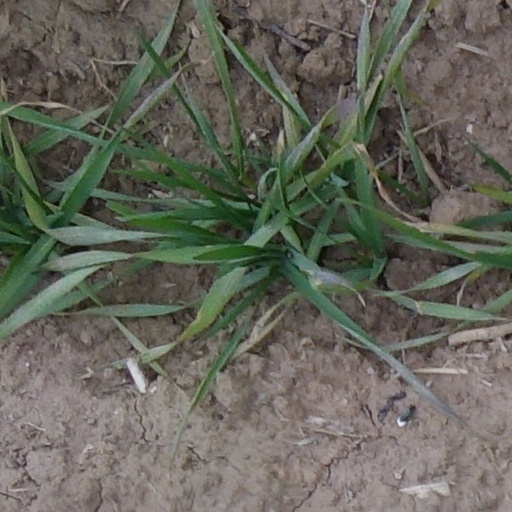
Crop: wheat